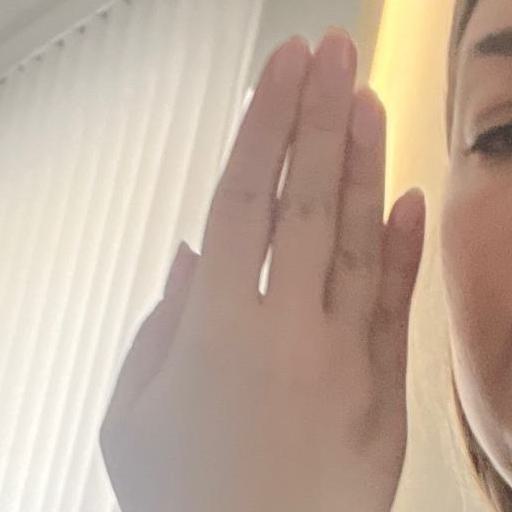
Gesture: stop_inverted